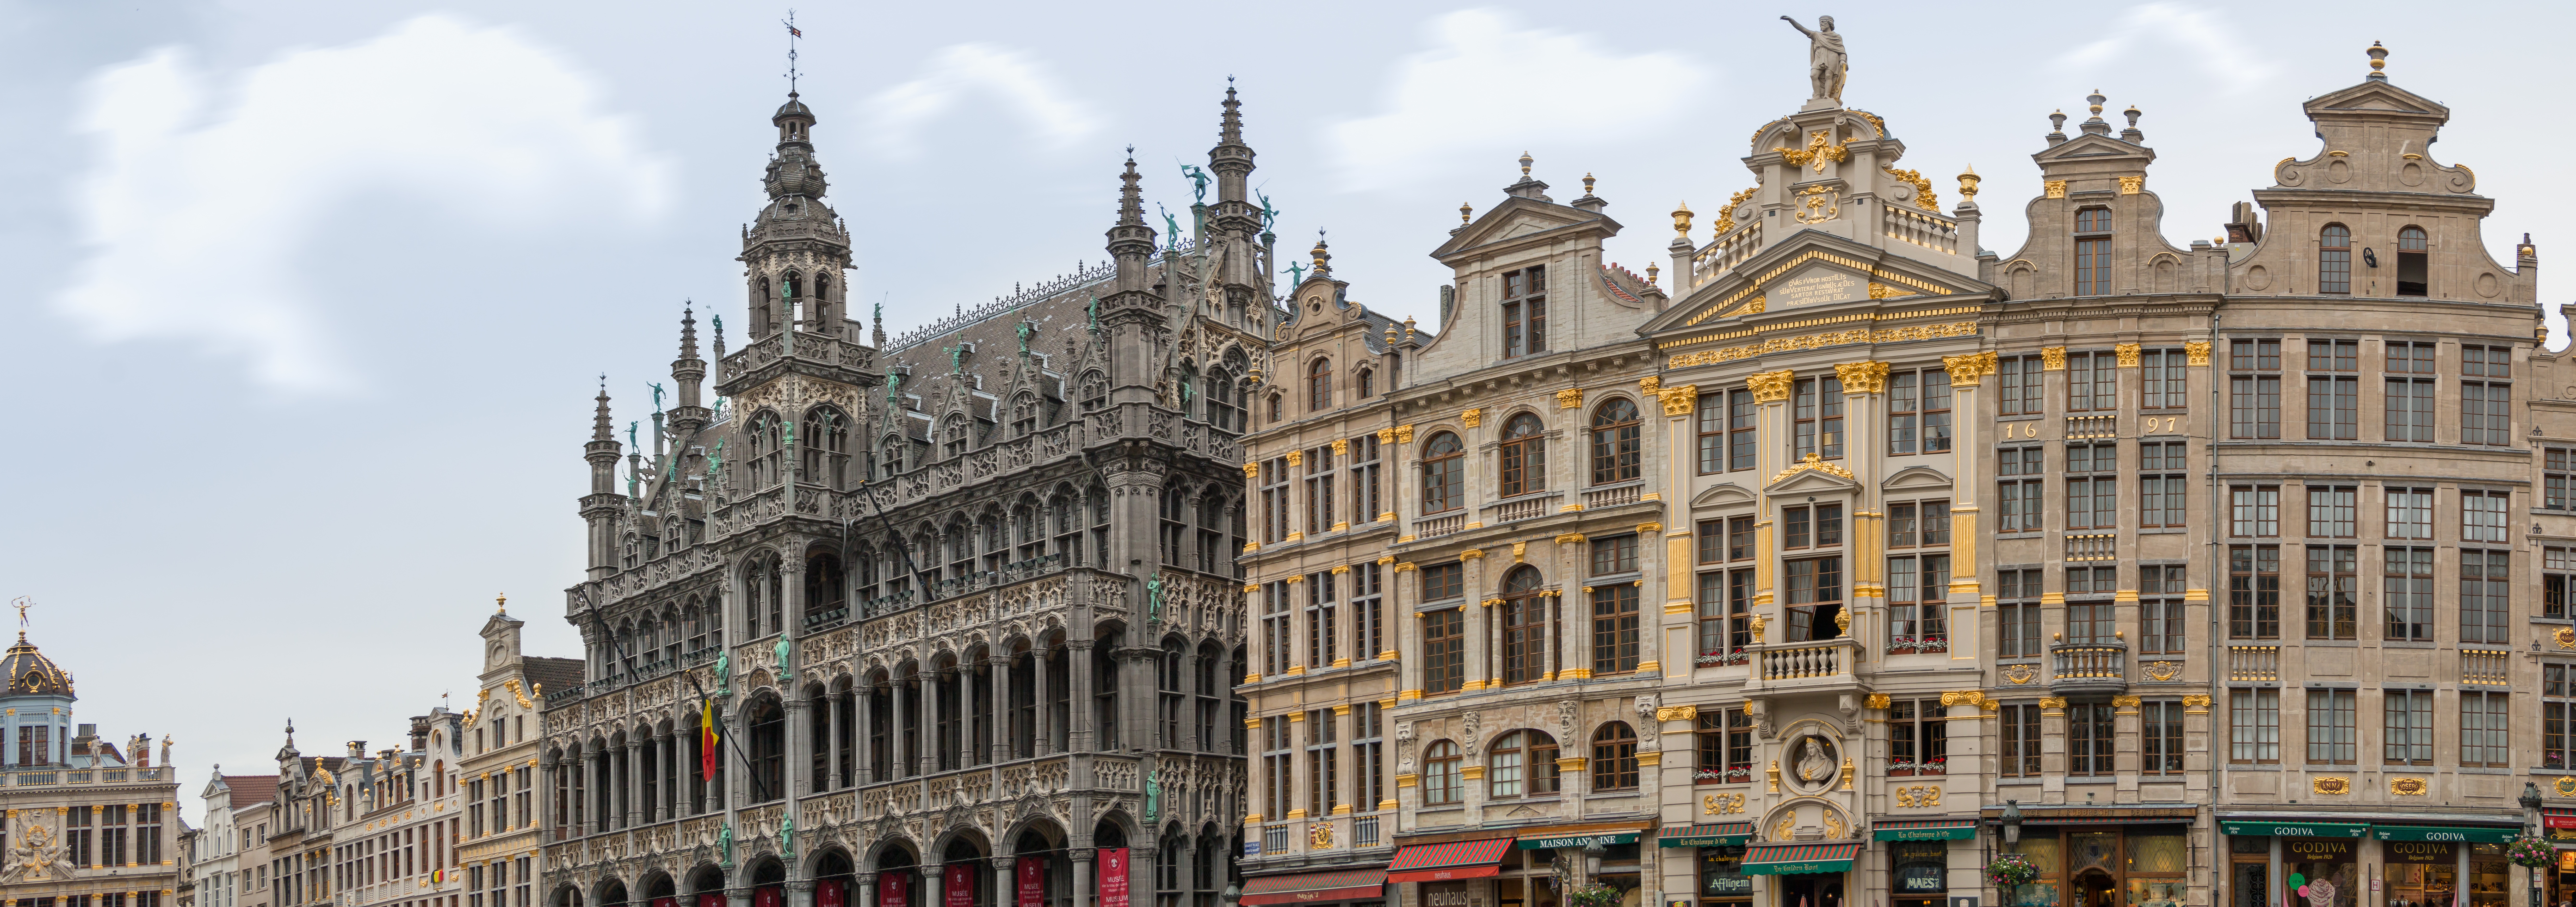
architecture, palace, city, cityscape, plaza, landmark, facade, cathedral, tourism, waterway, belgium, brussels, town square, metropolis, tours, city center, grote markt, historical center, brussels belgium, brussels skyline